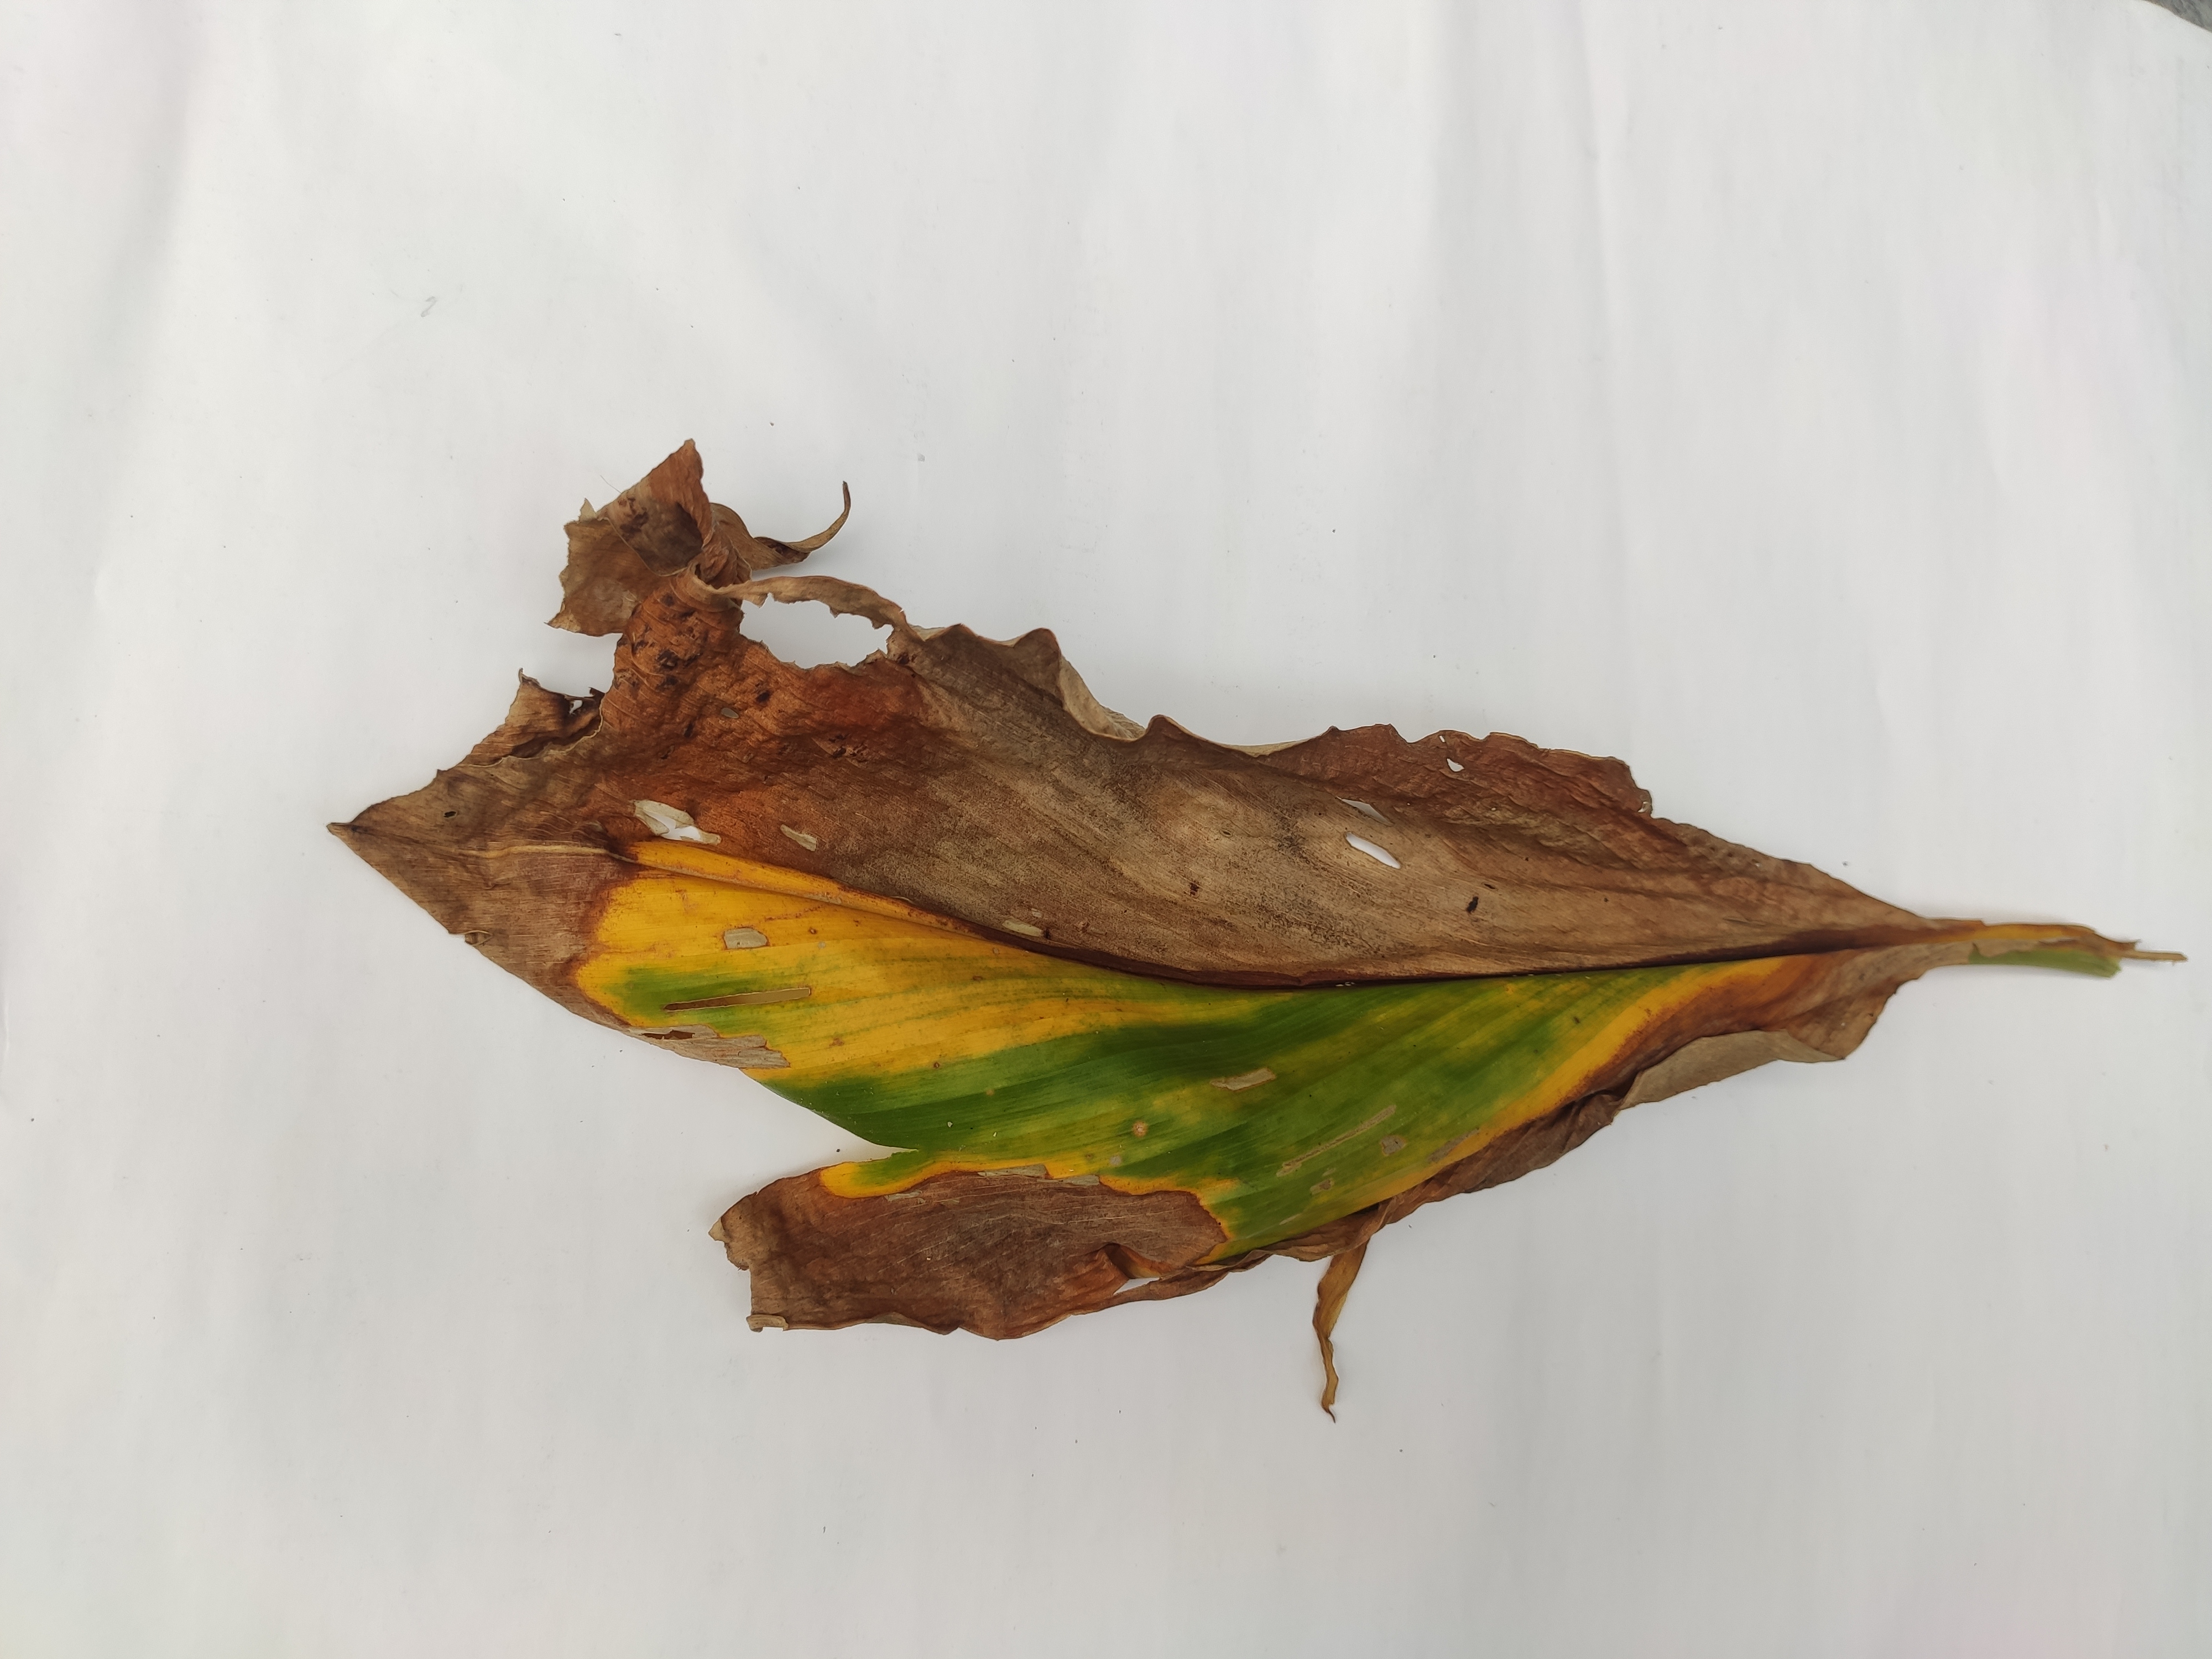
Label: Blotch